Amma Vandhachu

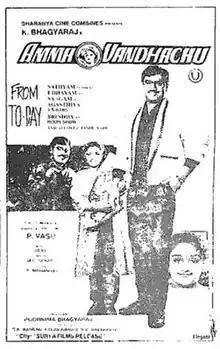
Theatrical release poster

Amma Vandhachu is a 1992 Indian Tamil-language comedy drama film written and directed by P. Vasu, and produced by Poornima Bhagyaraj. The film stars K. Bhagyaraj, Khushbu and Baby Sridevi, with Delhi Ganesh, Vennira Aadai Moorthy, Chelladurai, Pandu, Rajesh Kumar, LIC Narasimhan and Junior Balaiah in supporting roles. It was released on 26 June 1992 and failed at the box office. For her performance, Sridevi won the Cinema Express Award for Best Child Artist. It is a remake of Kannada film "Ee Jeeva Ninagagi".